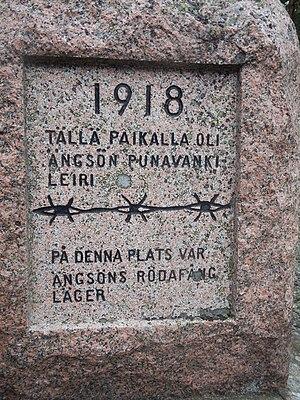
Les prisonniers étaient surtout des finlandais parlant finnois, venant d'ailleurs que de Nagu, capturés pendant la guerre civil finlandais 1918